Ho Hsin-chun

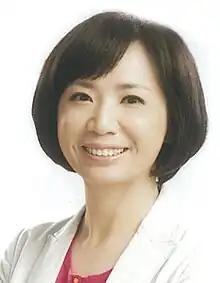

Ho Hsin-chun (born 18 December 1973) is a Taiwanese politician. A member of the Democratic Progressive Party, she has served on the Legislative Yuan since 2012.